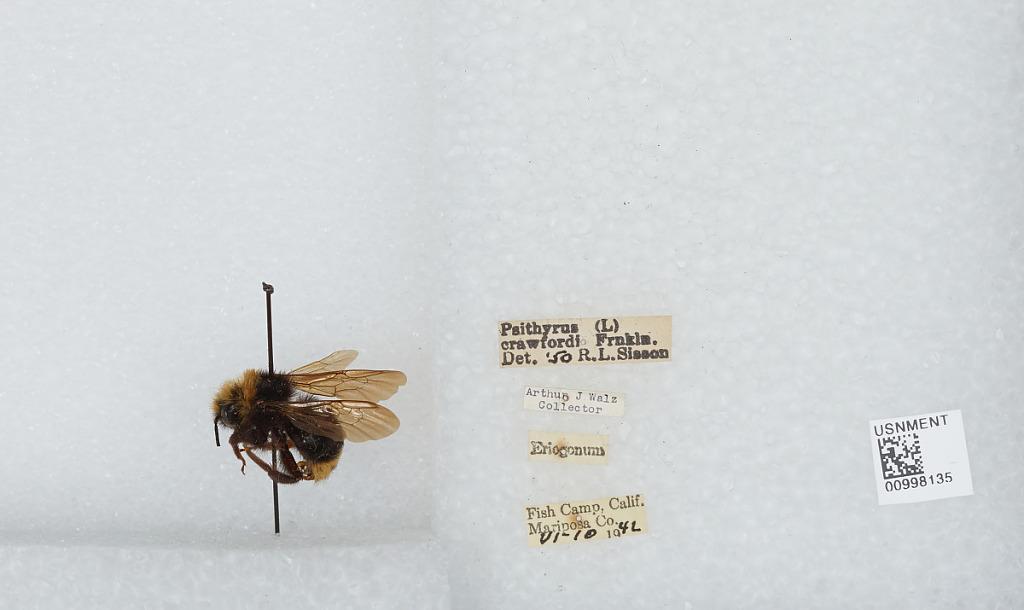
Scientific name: Bombus (Psithyrus) insularis (Smith)
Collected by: A. Wals
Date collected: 1942-6-10
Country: United States
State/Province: California
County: Mariposa
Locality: Fish Camp
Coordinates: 37.4786, -119.641
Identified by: Sisson, R. L.